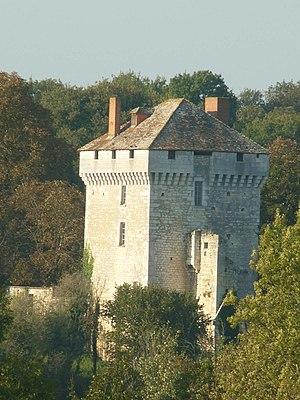
château des Pins (16), France
Cet article recense les monuments historiques de la Charente, en France.
Cet article contient une liste non exhaustive des châteaux du département de la Charente, correspondant à l'ancienne province de l'Angoumois, avec parties de Saintonge à l'ouest, Périgord au sud-est, Limousin à l'est et Poitou au nord.
Les Pins est une commune du Sud-Ouest de la France, située dans le département de la Charente.
Le château des Pins est une tour médiévale située sur la vallée de la Bonnieure dans la commune des Pins en Charente.